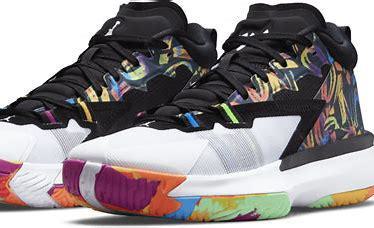
Brand: Jordan
Model: Zion 3